Cool Hand Luke (novel)

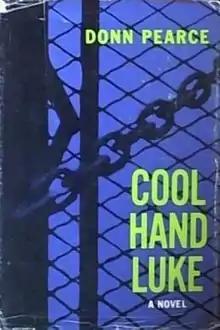
First edition (publ. Scribner)

Cool Hand Luke is a novel by Donn Pearce published in 1965. It was adapted into the 1967 Oscar-winning film "".